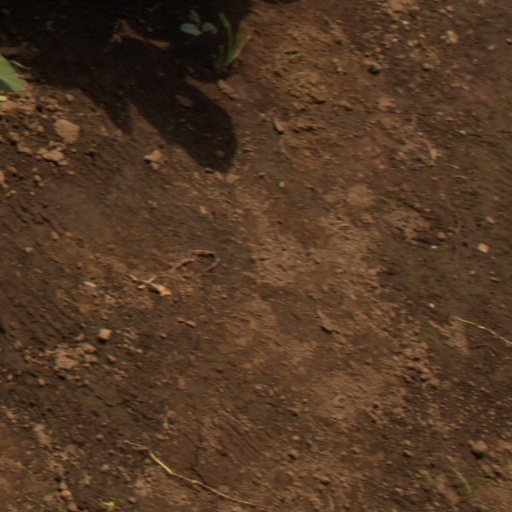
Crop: soybean